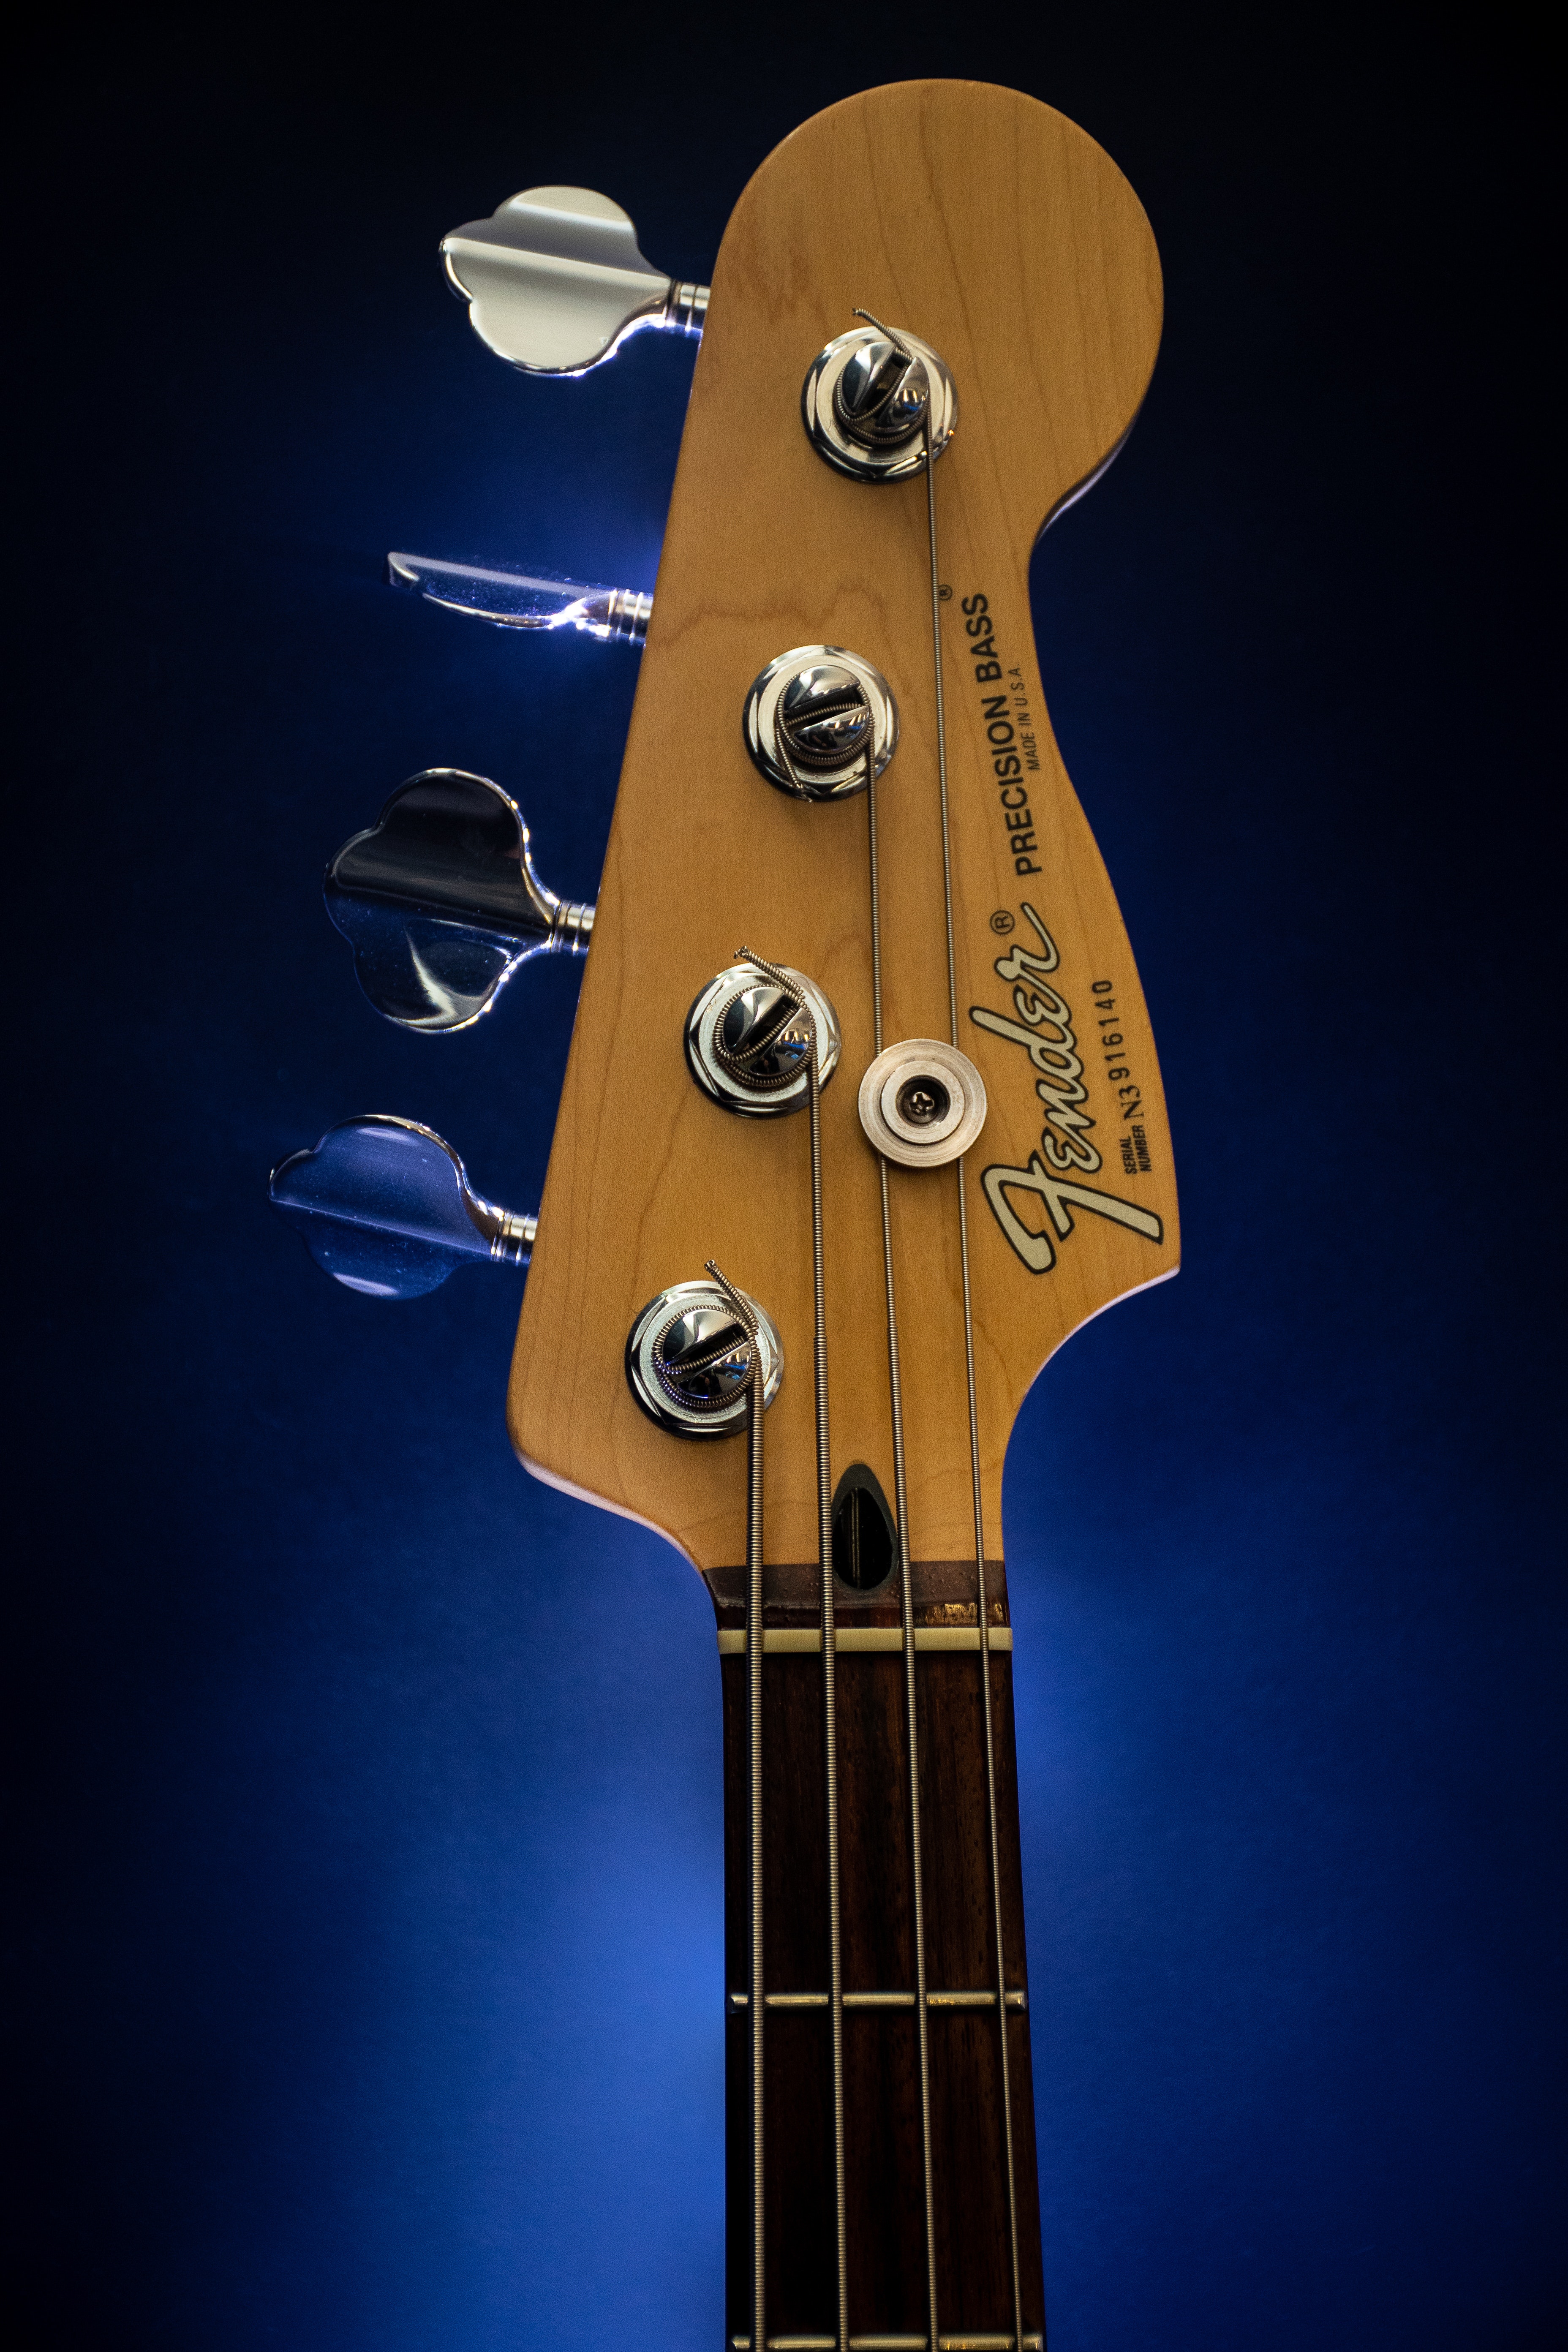
string instrument, guitar, plucked string instruments, musical instrument, electric guitar, bass guitar, acoustic electric guitar, string instrument accessory, still life photography